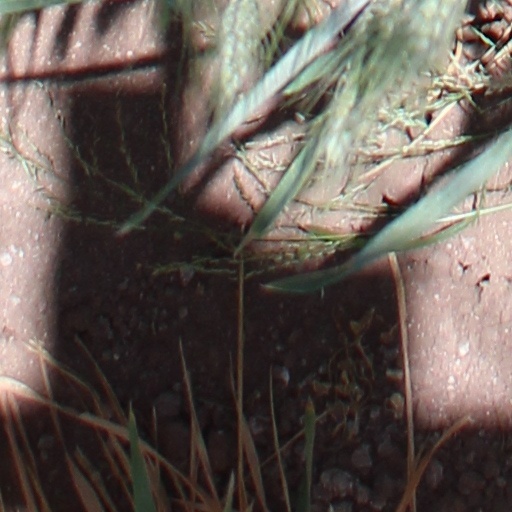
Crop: wheat